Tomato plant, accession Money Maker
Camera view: tilt-top (135 deg); turntable rotation: 120 degrees
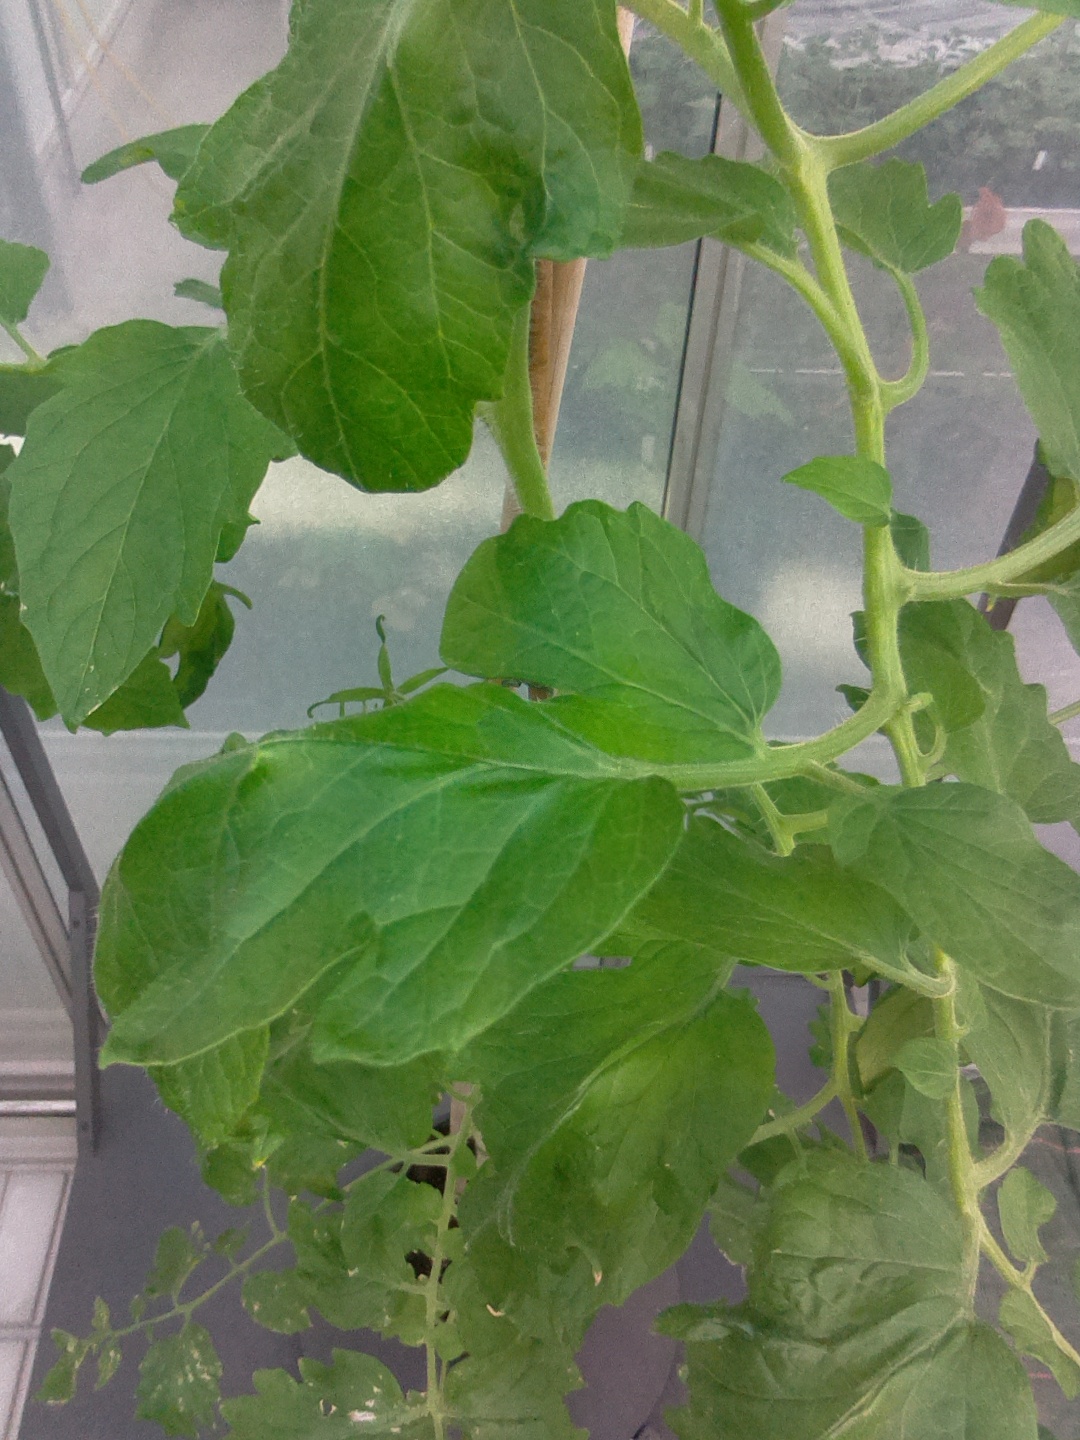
BBCH growth stage 72: 20%-30% of final fruit size